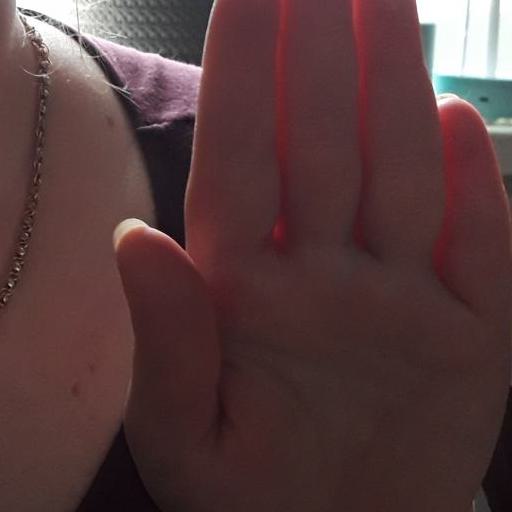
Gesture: stop